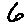
Label: 6